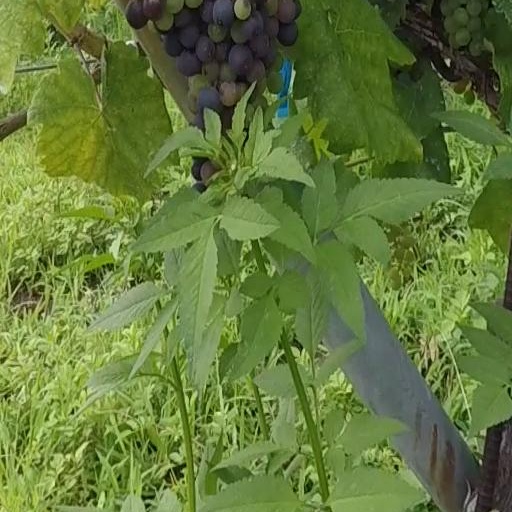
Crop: grape